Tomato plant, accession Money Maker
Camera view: vertical (180 deg); turntable rotation: 180 degrees
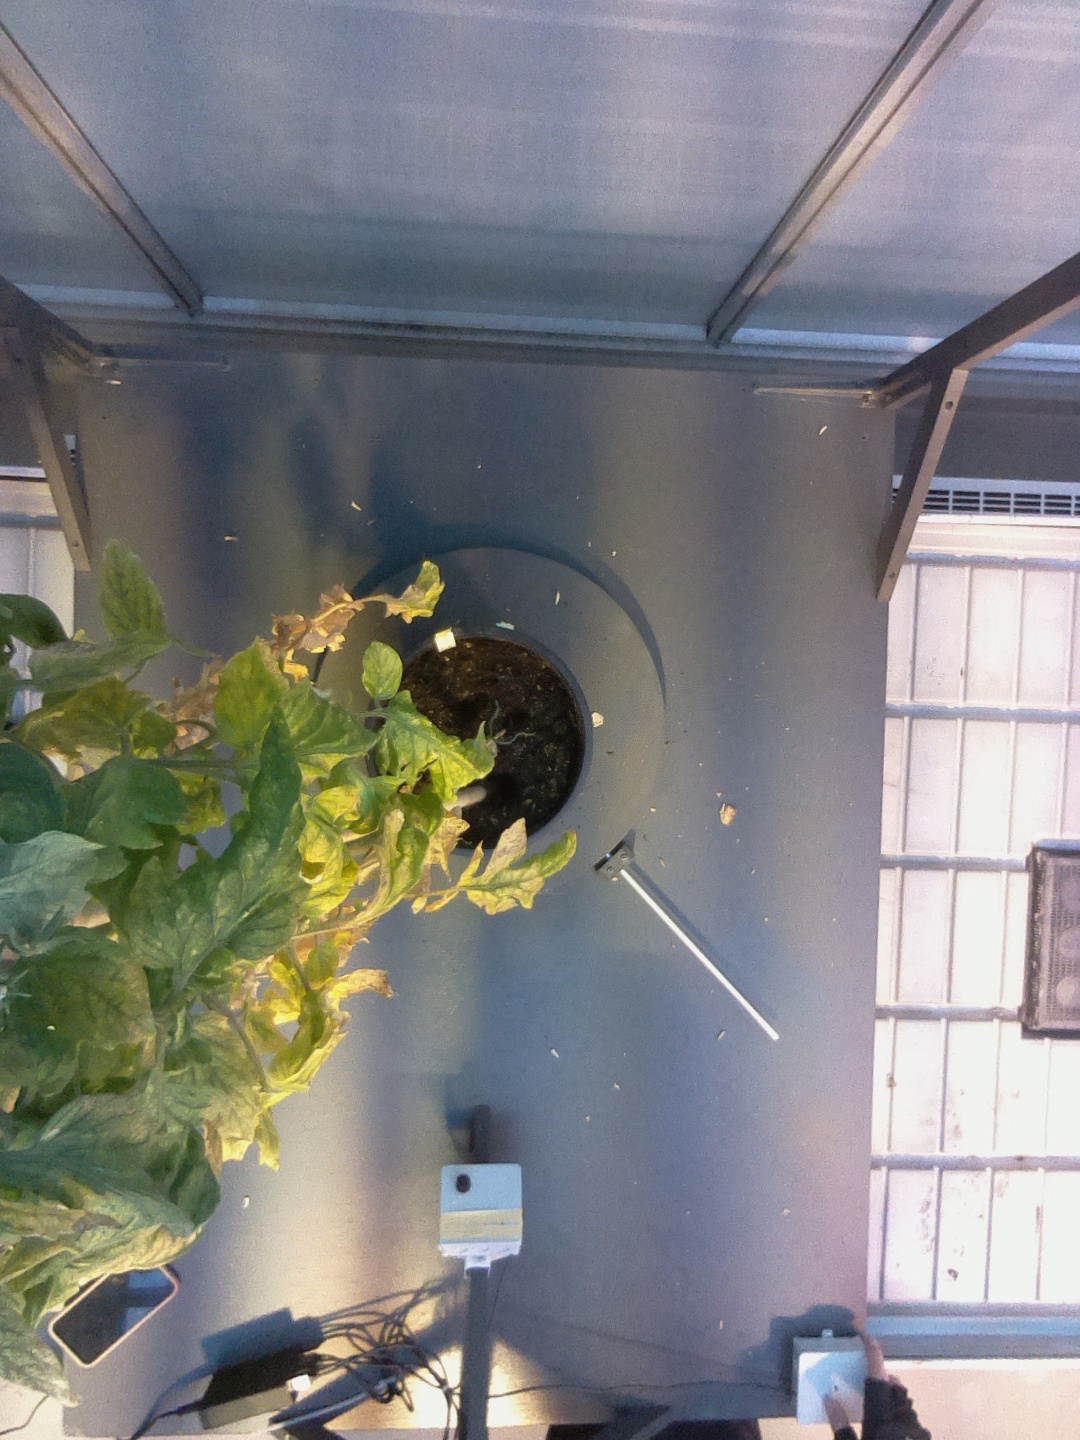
BBCH growth stage 83: 30%-40% of fruits show typical fully ripe color